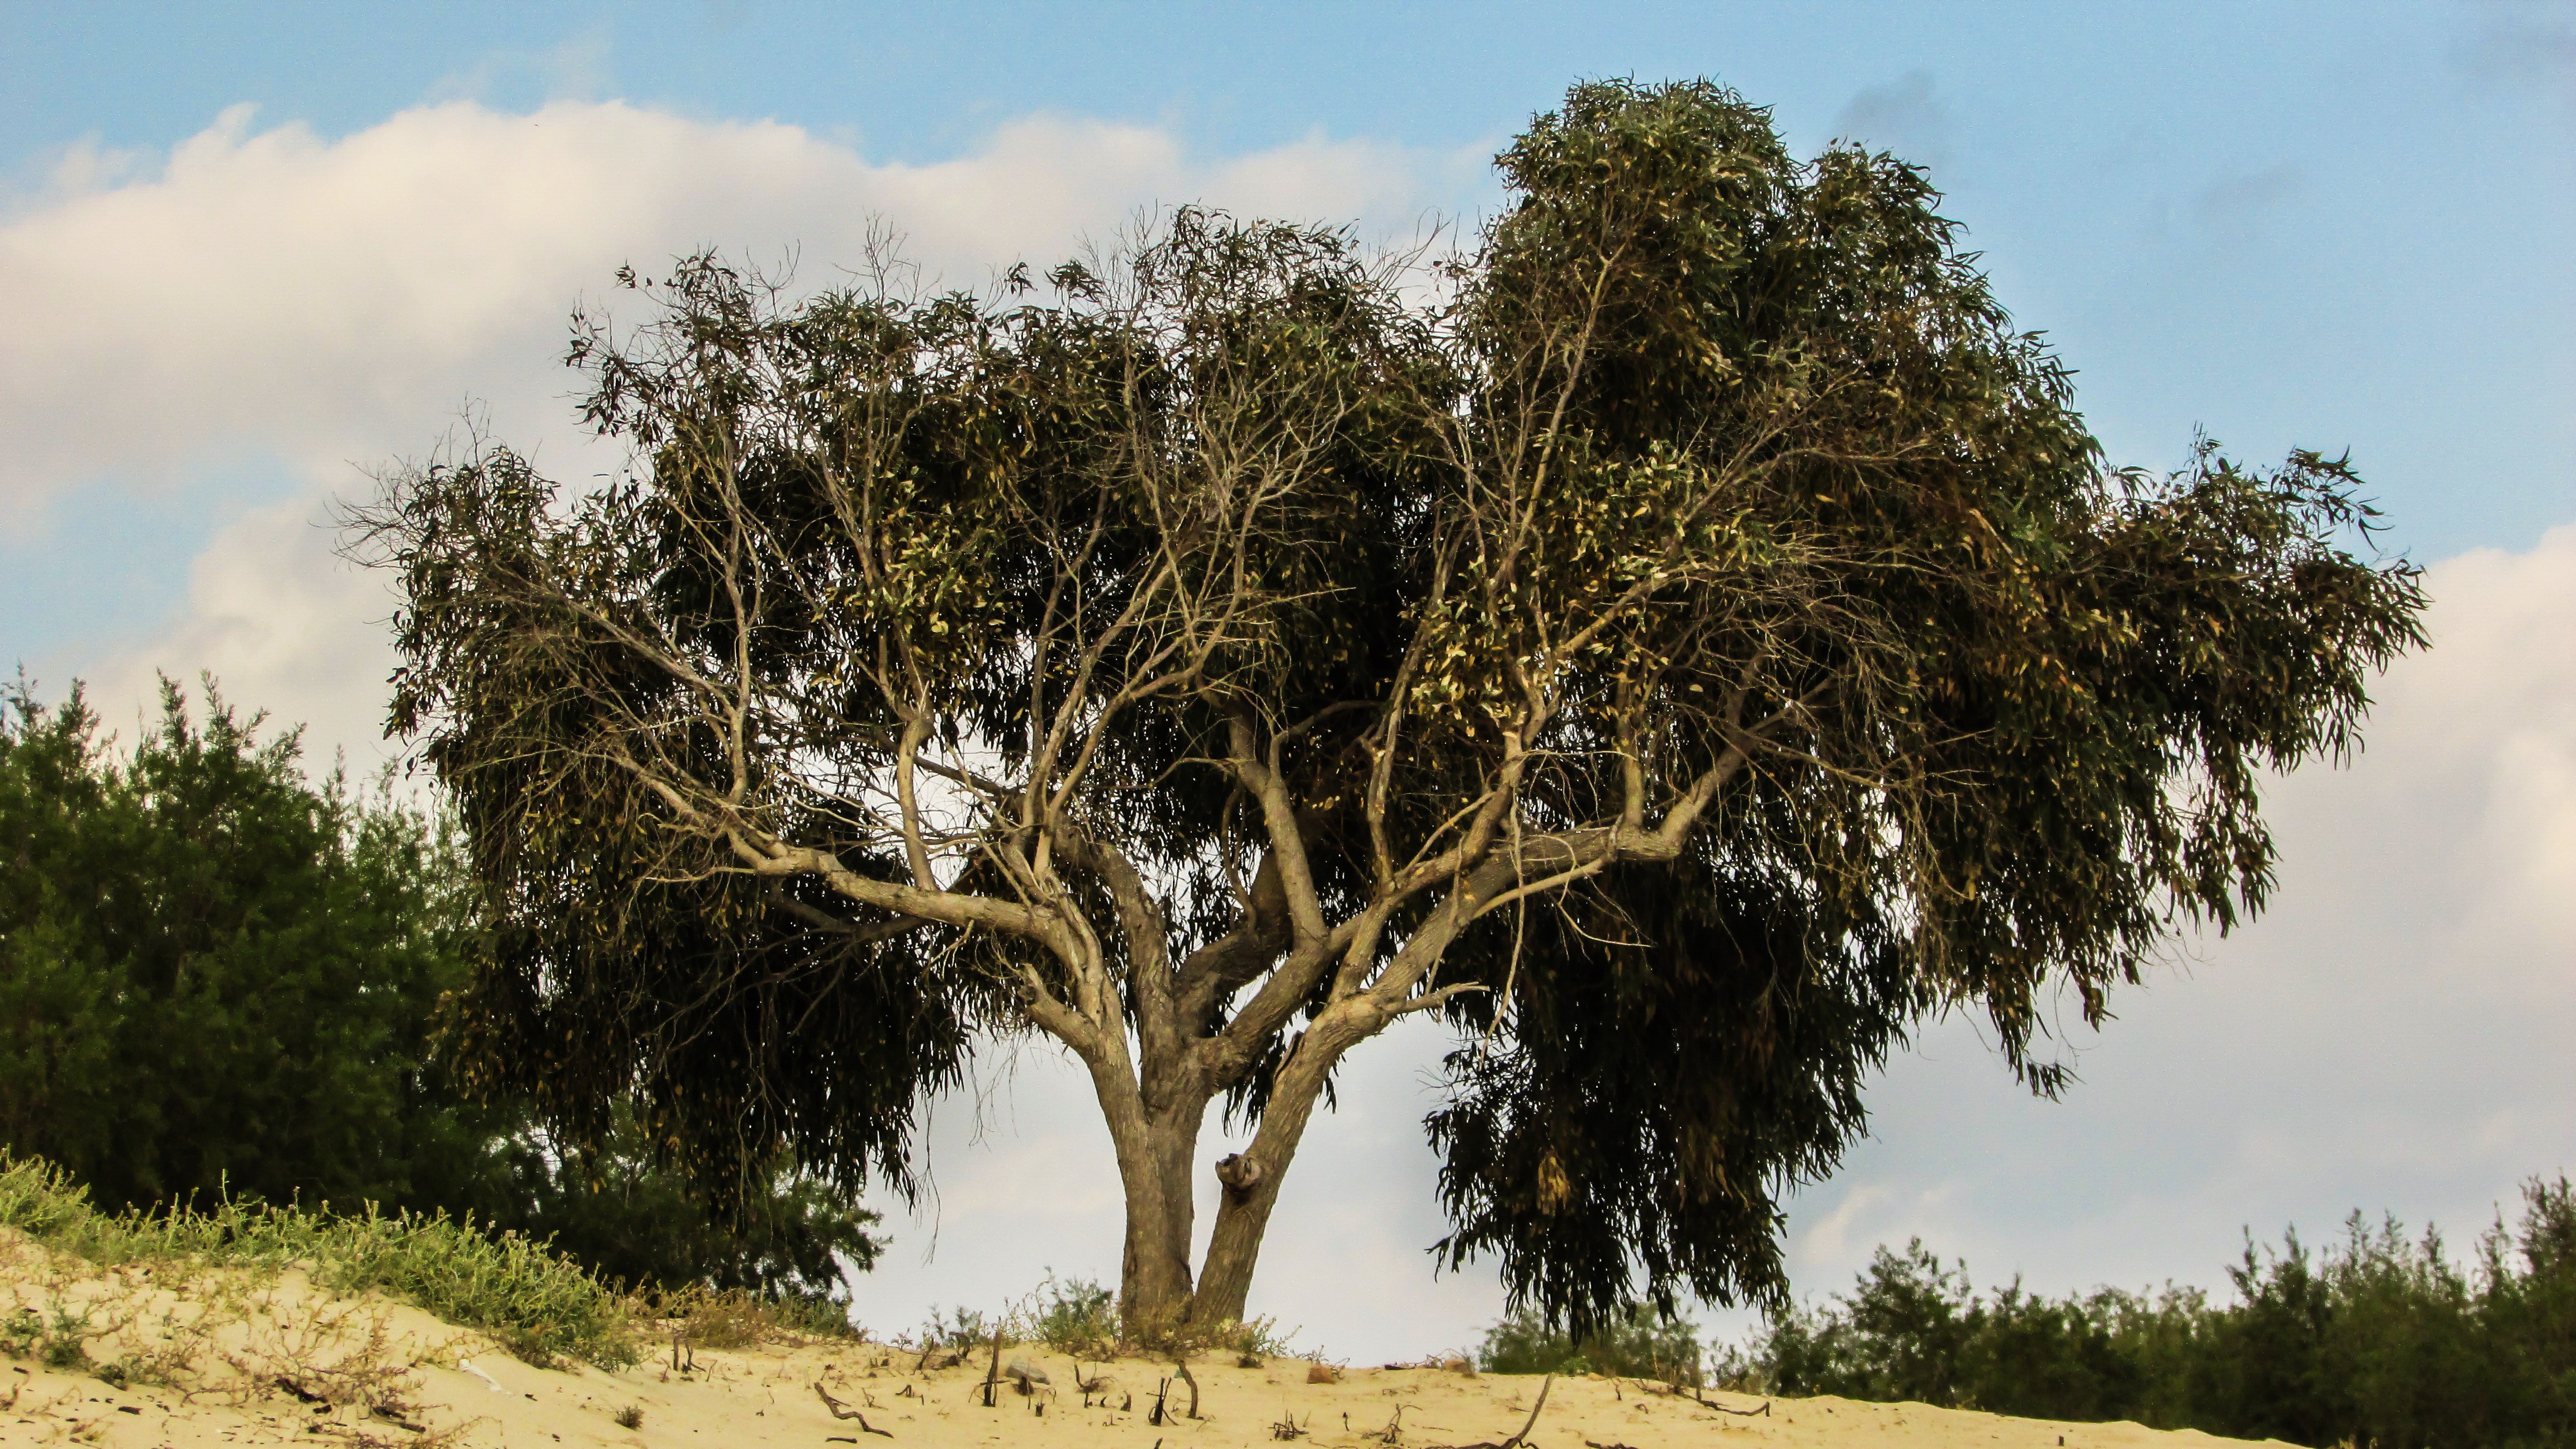
beach, tree, nature, grass, sand, plant, field, flower, agriculture, flora, savanna, ecosystem, cyprus, rural area, flowering plant, woody plant, land plant, arecales, palm family